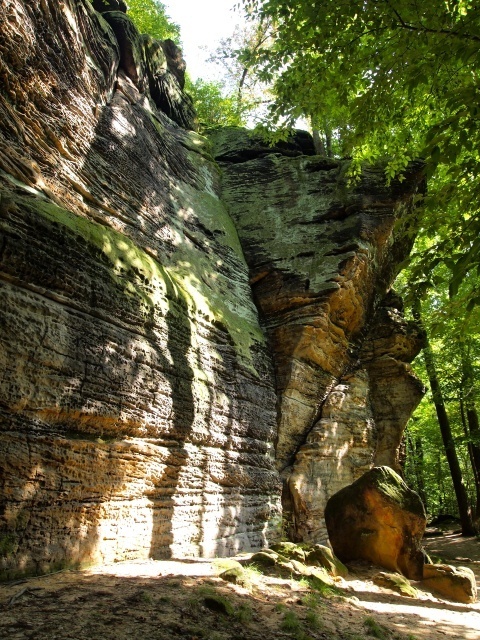
Label: not_food